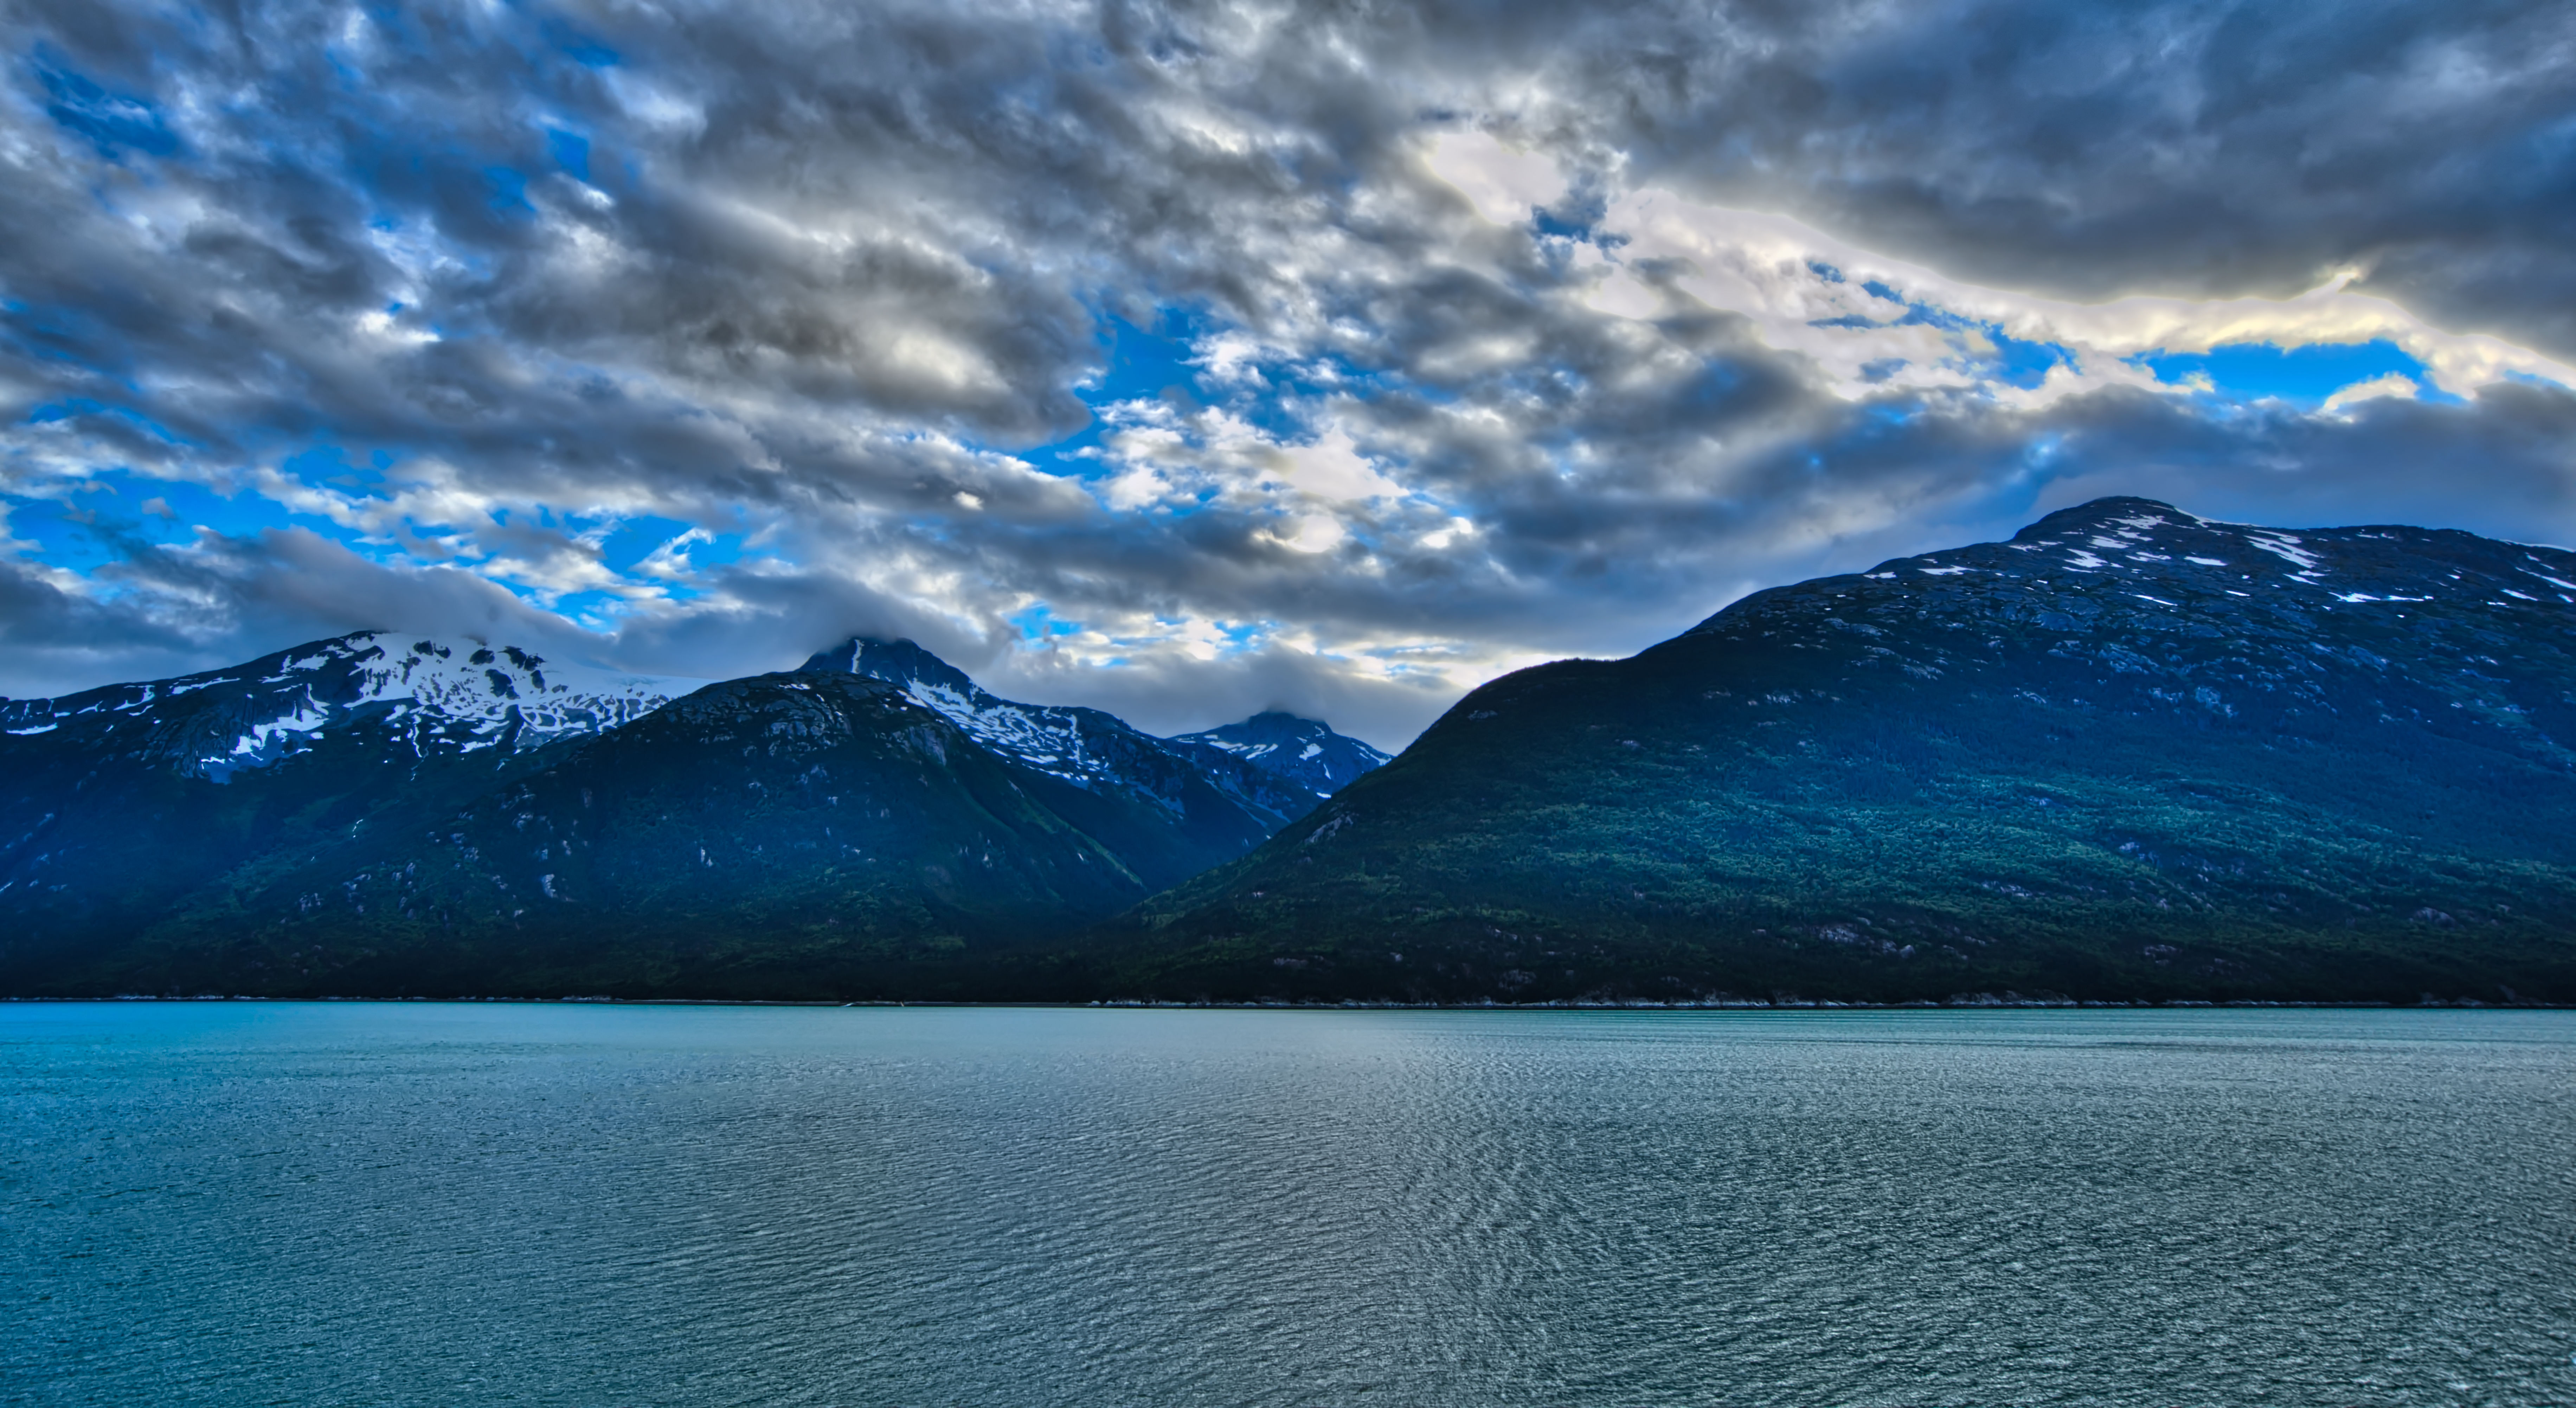
sea, nature, ocean, horizon, mountain, cloud, sky, morning, lake, dawn, mountain range, dusk, reflection, glacier, fjord, hdr, clouds, cool image, alaska, i, loch, landform, geographical feature, mountainous landforms, glacial landform